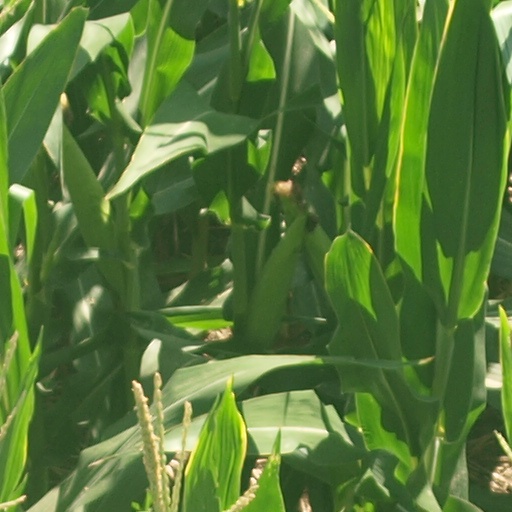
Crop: maize; corn